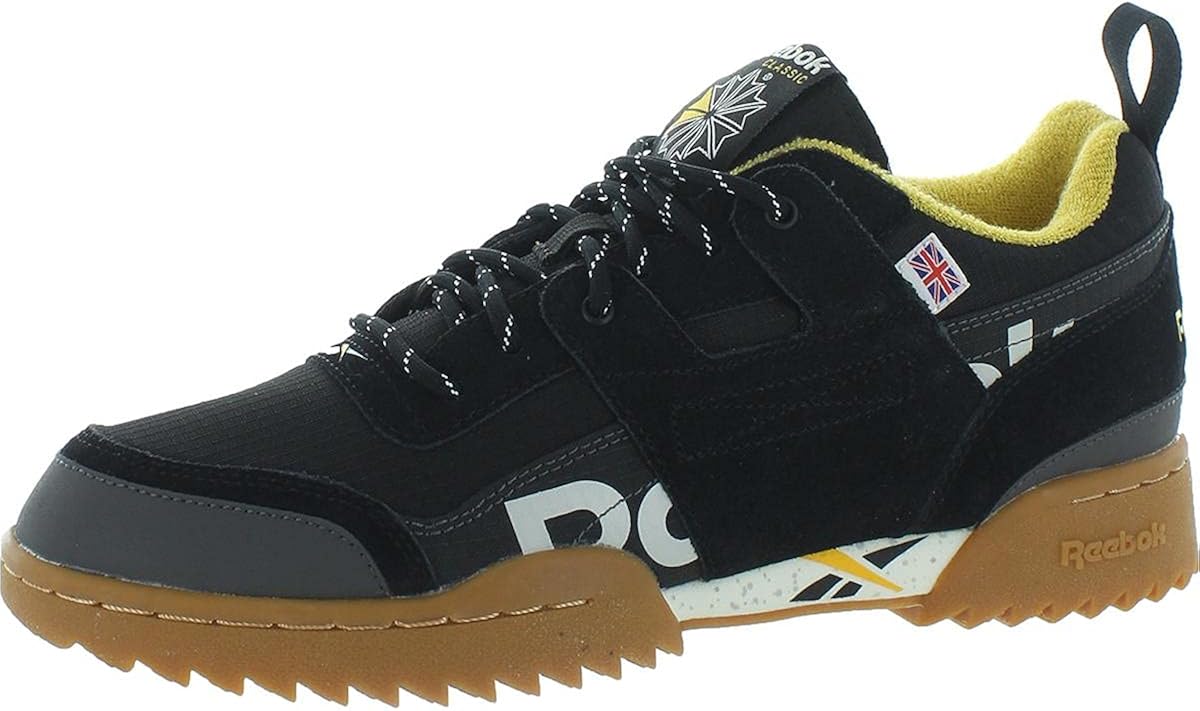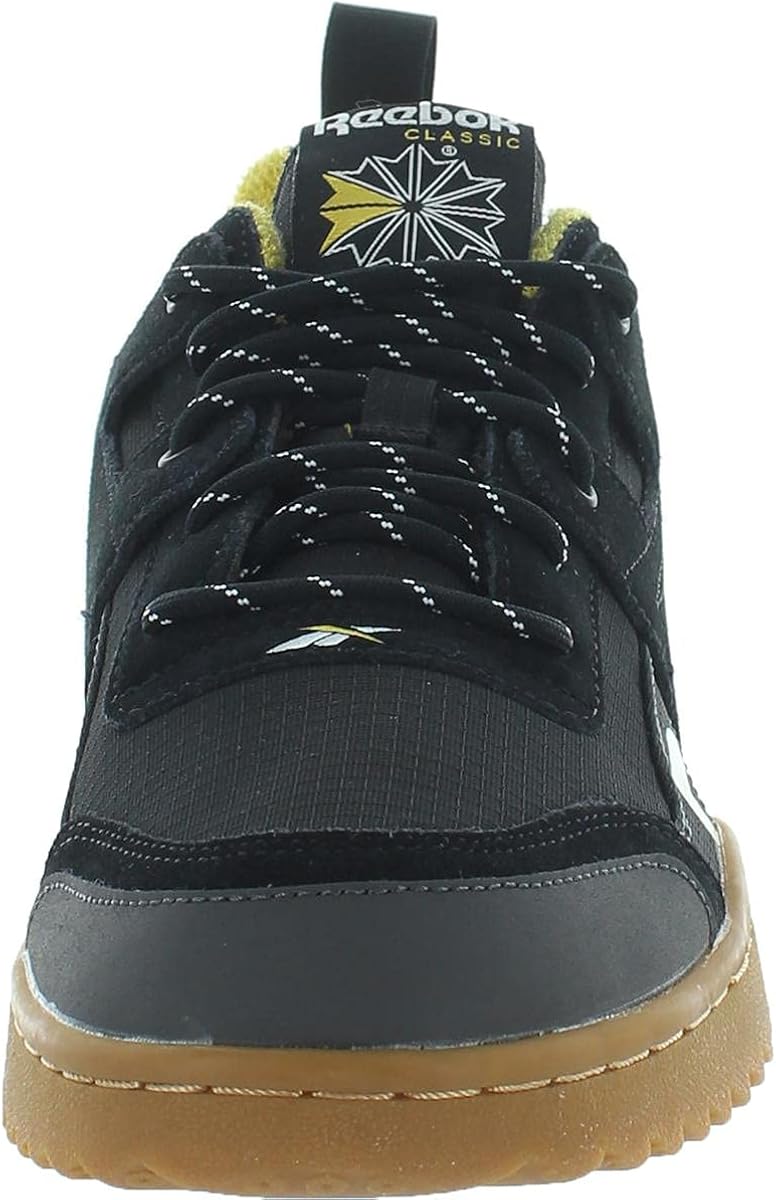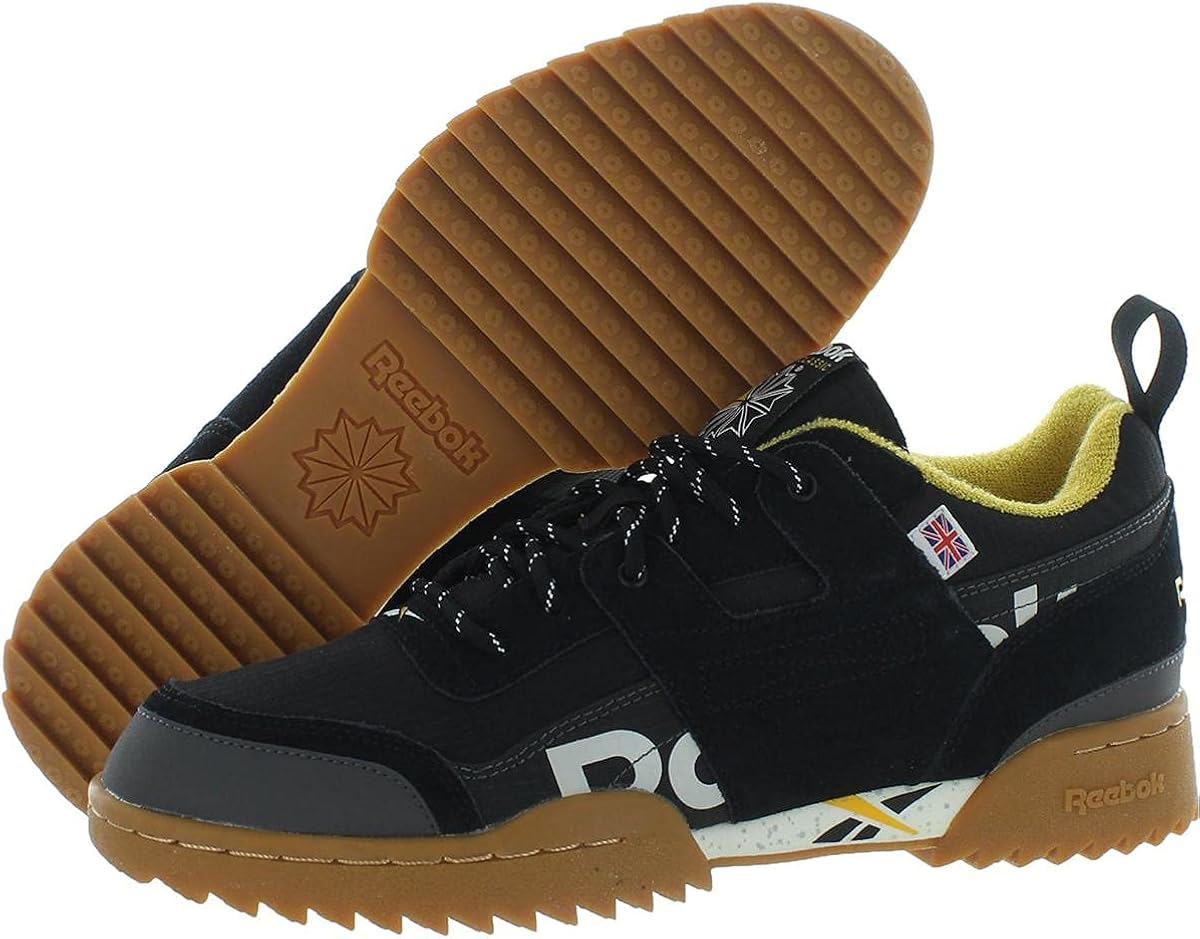
Reebok Workout Plus Ripple MU Men's Shoes Black/Fiercegold/Coal/White dv7200
Category: AMAZON FASHION
In celebration of those who change the game, we altered our most iconic product with bold colors and unique branding. The Reebok vector logo pays homage to our heritage. Boot laces and a rippled outsole amp up the style, while the ribbed nylon and suede materials provide fashion flair. The trail inspired colorways provide a seasonal asthetic.
Features: Suede sole | Ripple Sole | Durable high-abrasion rubber outsole | Suede upper | Imported | 100% Authentic.